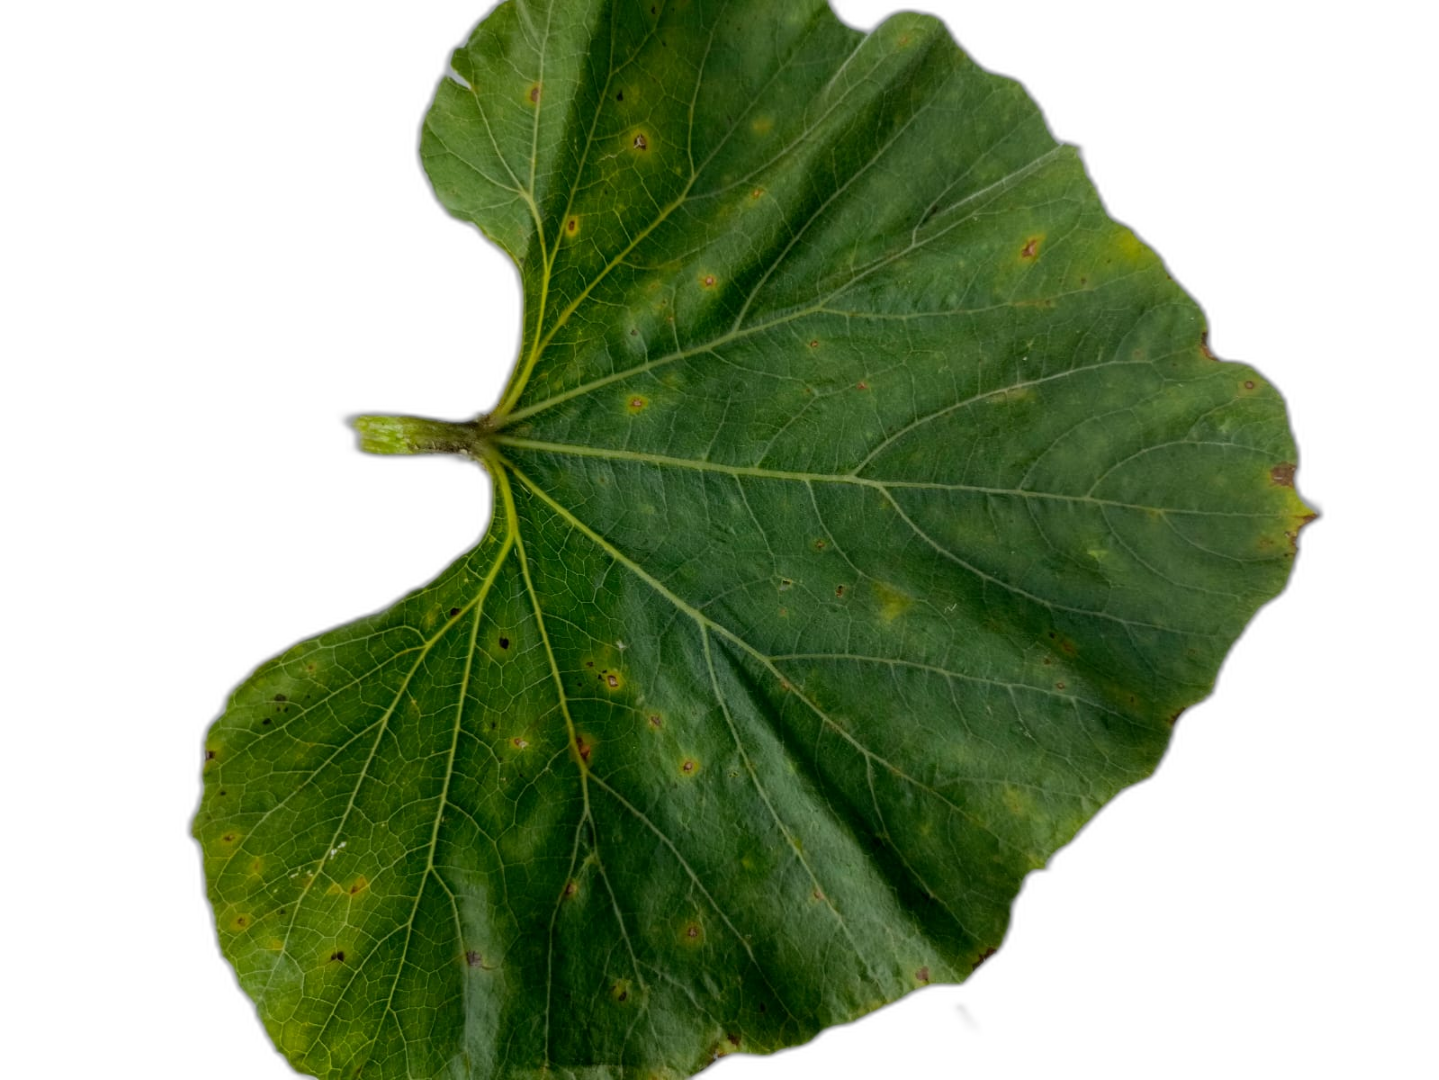
Crop: Bottle Gourd
Label: Alternaria_Leaf_Blight